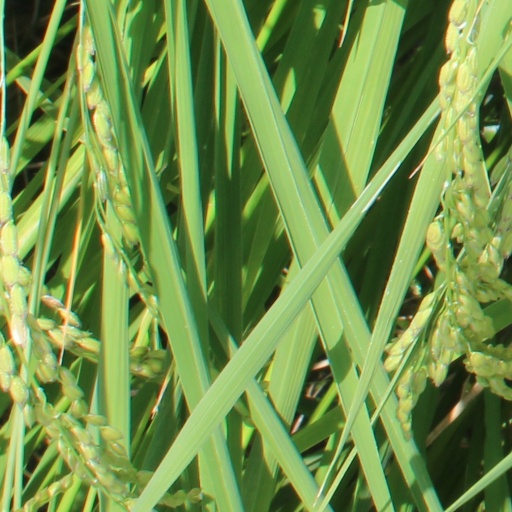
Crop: rice